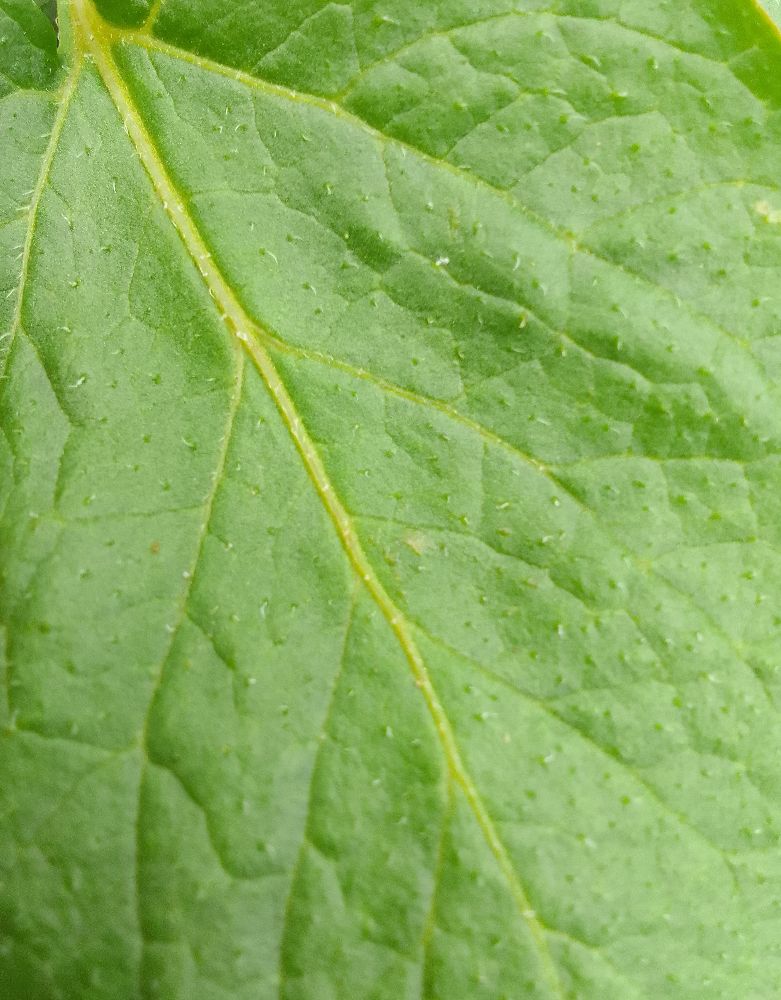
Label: Healthy